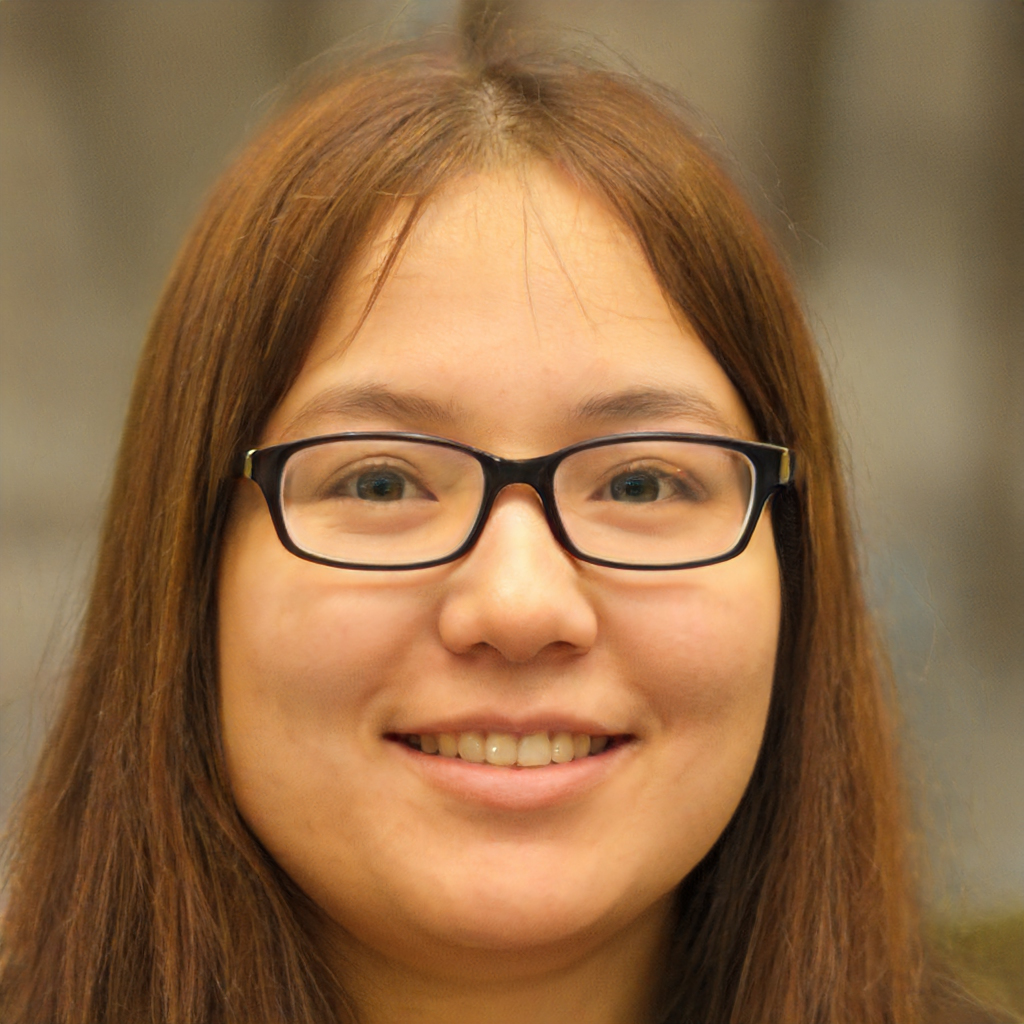
Portrait style: Real Portrait